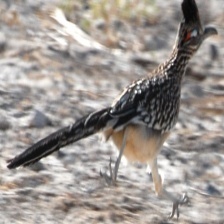
Species: ROADRUNNER
Scientific name: GEOCOCCYX